Sharada Purnima

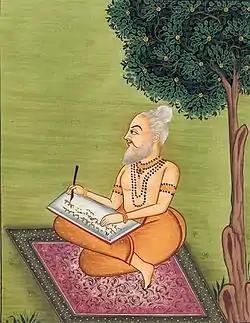

This day is also known as Valmiki Jayanti or the birth anniversary of Valmiki, who composed the Ramayana.